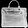
Label: Bag